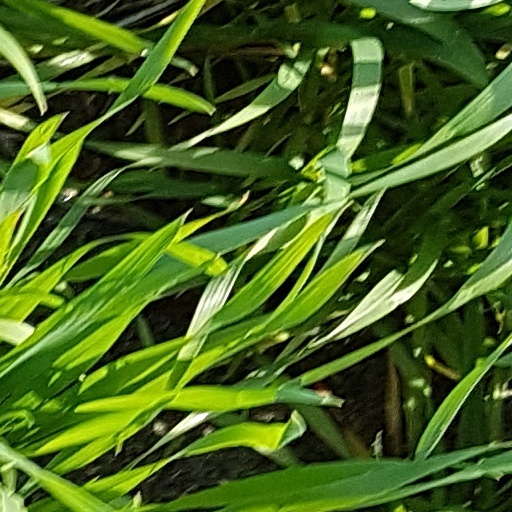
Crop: wheat